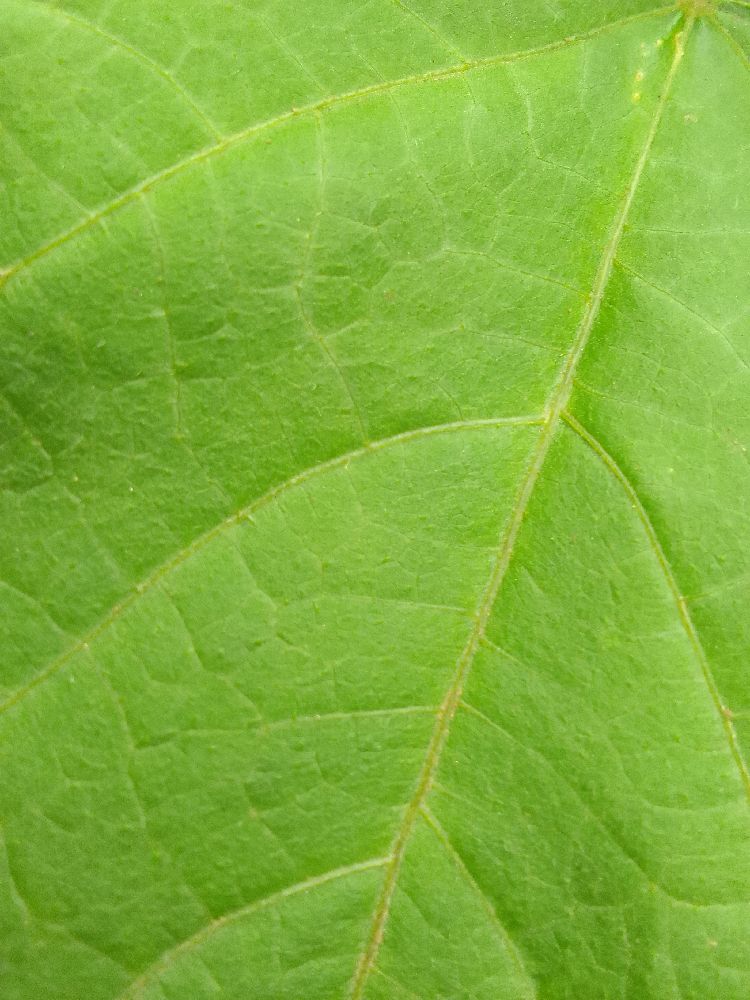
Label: healthy